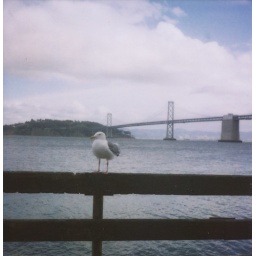
There's not much to say about a seagull sitting around the Ferry building with the Bay Bridge in the background.